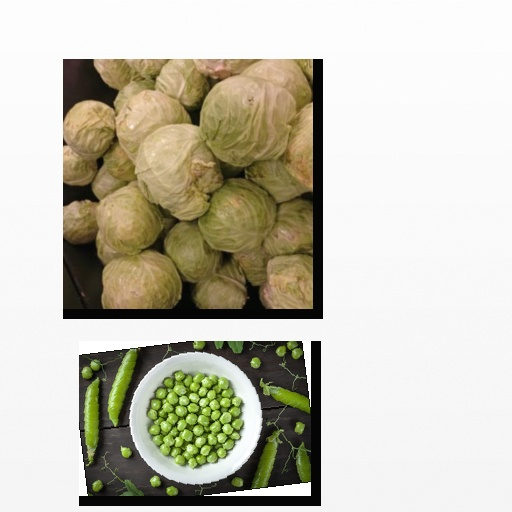
Food items: cabbage, peas